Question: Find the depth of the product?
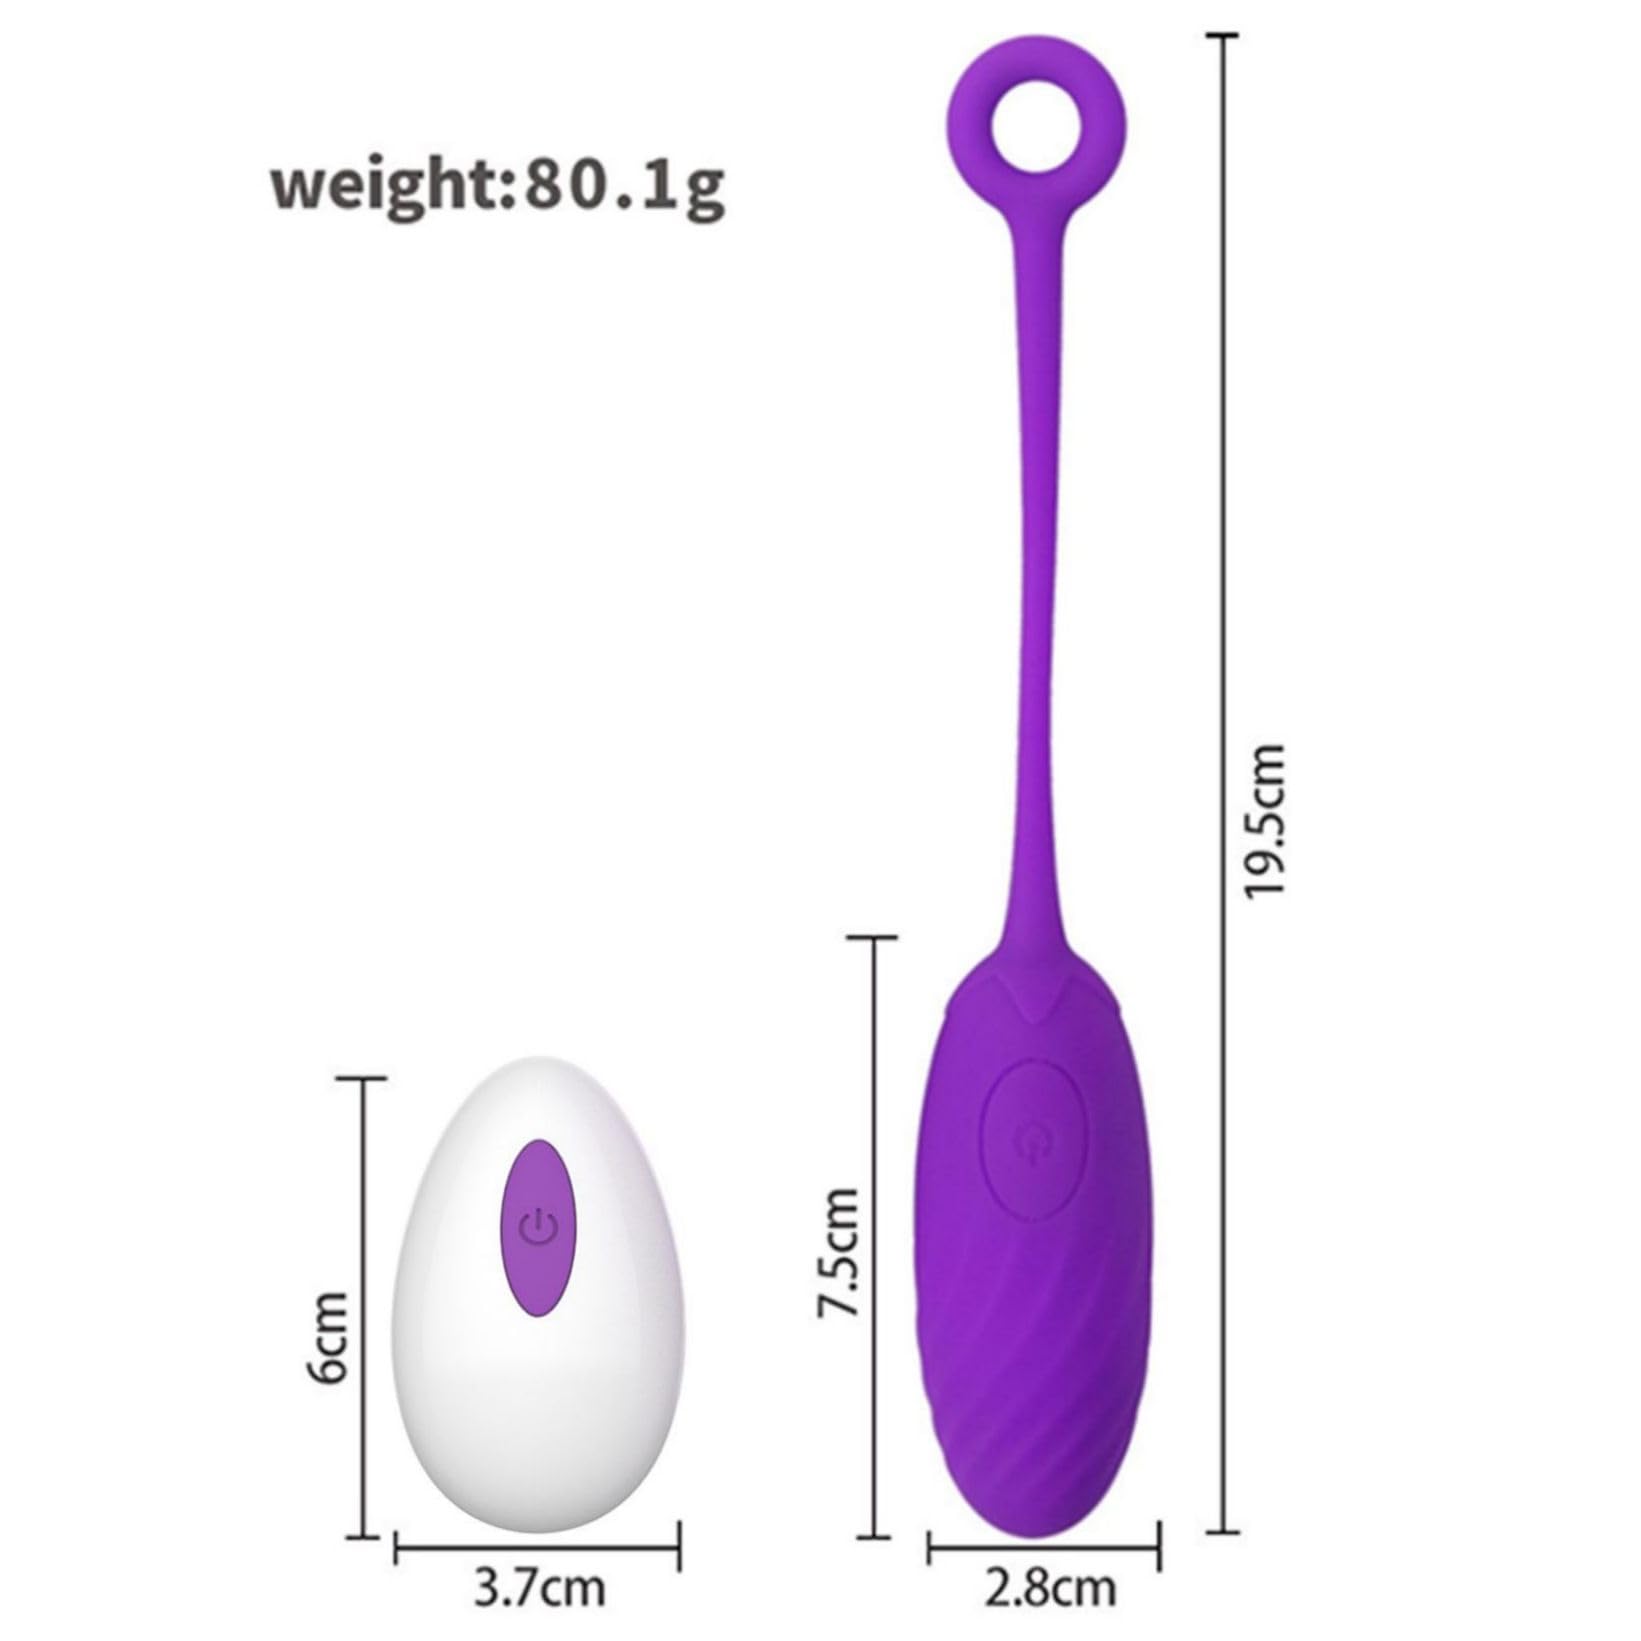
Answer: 7.5 centimetre